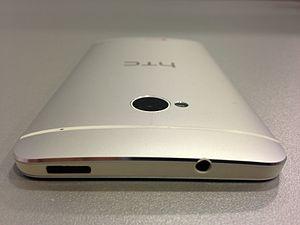
Le HTC One ou HTC One M7 est un smartphone conçu et fabriqué par HTC, sorti en avril 2013.